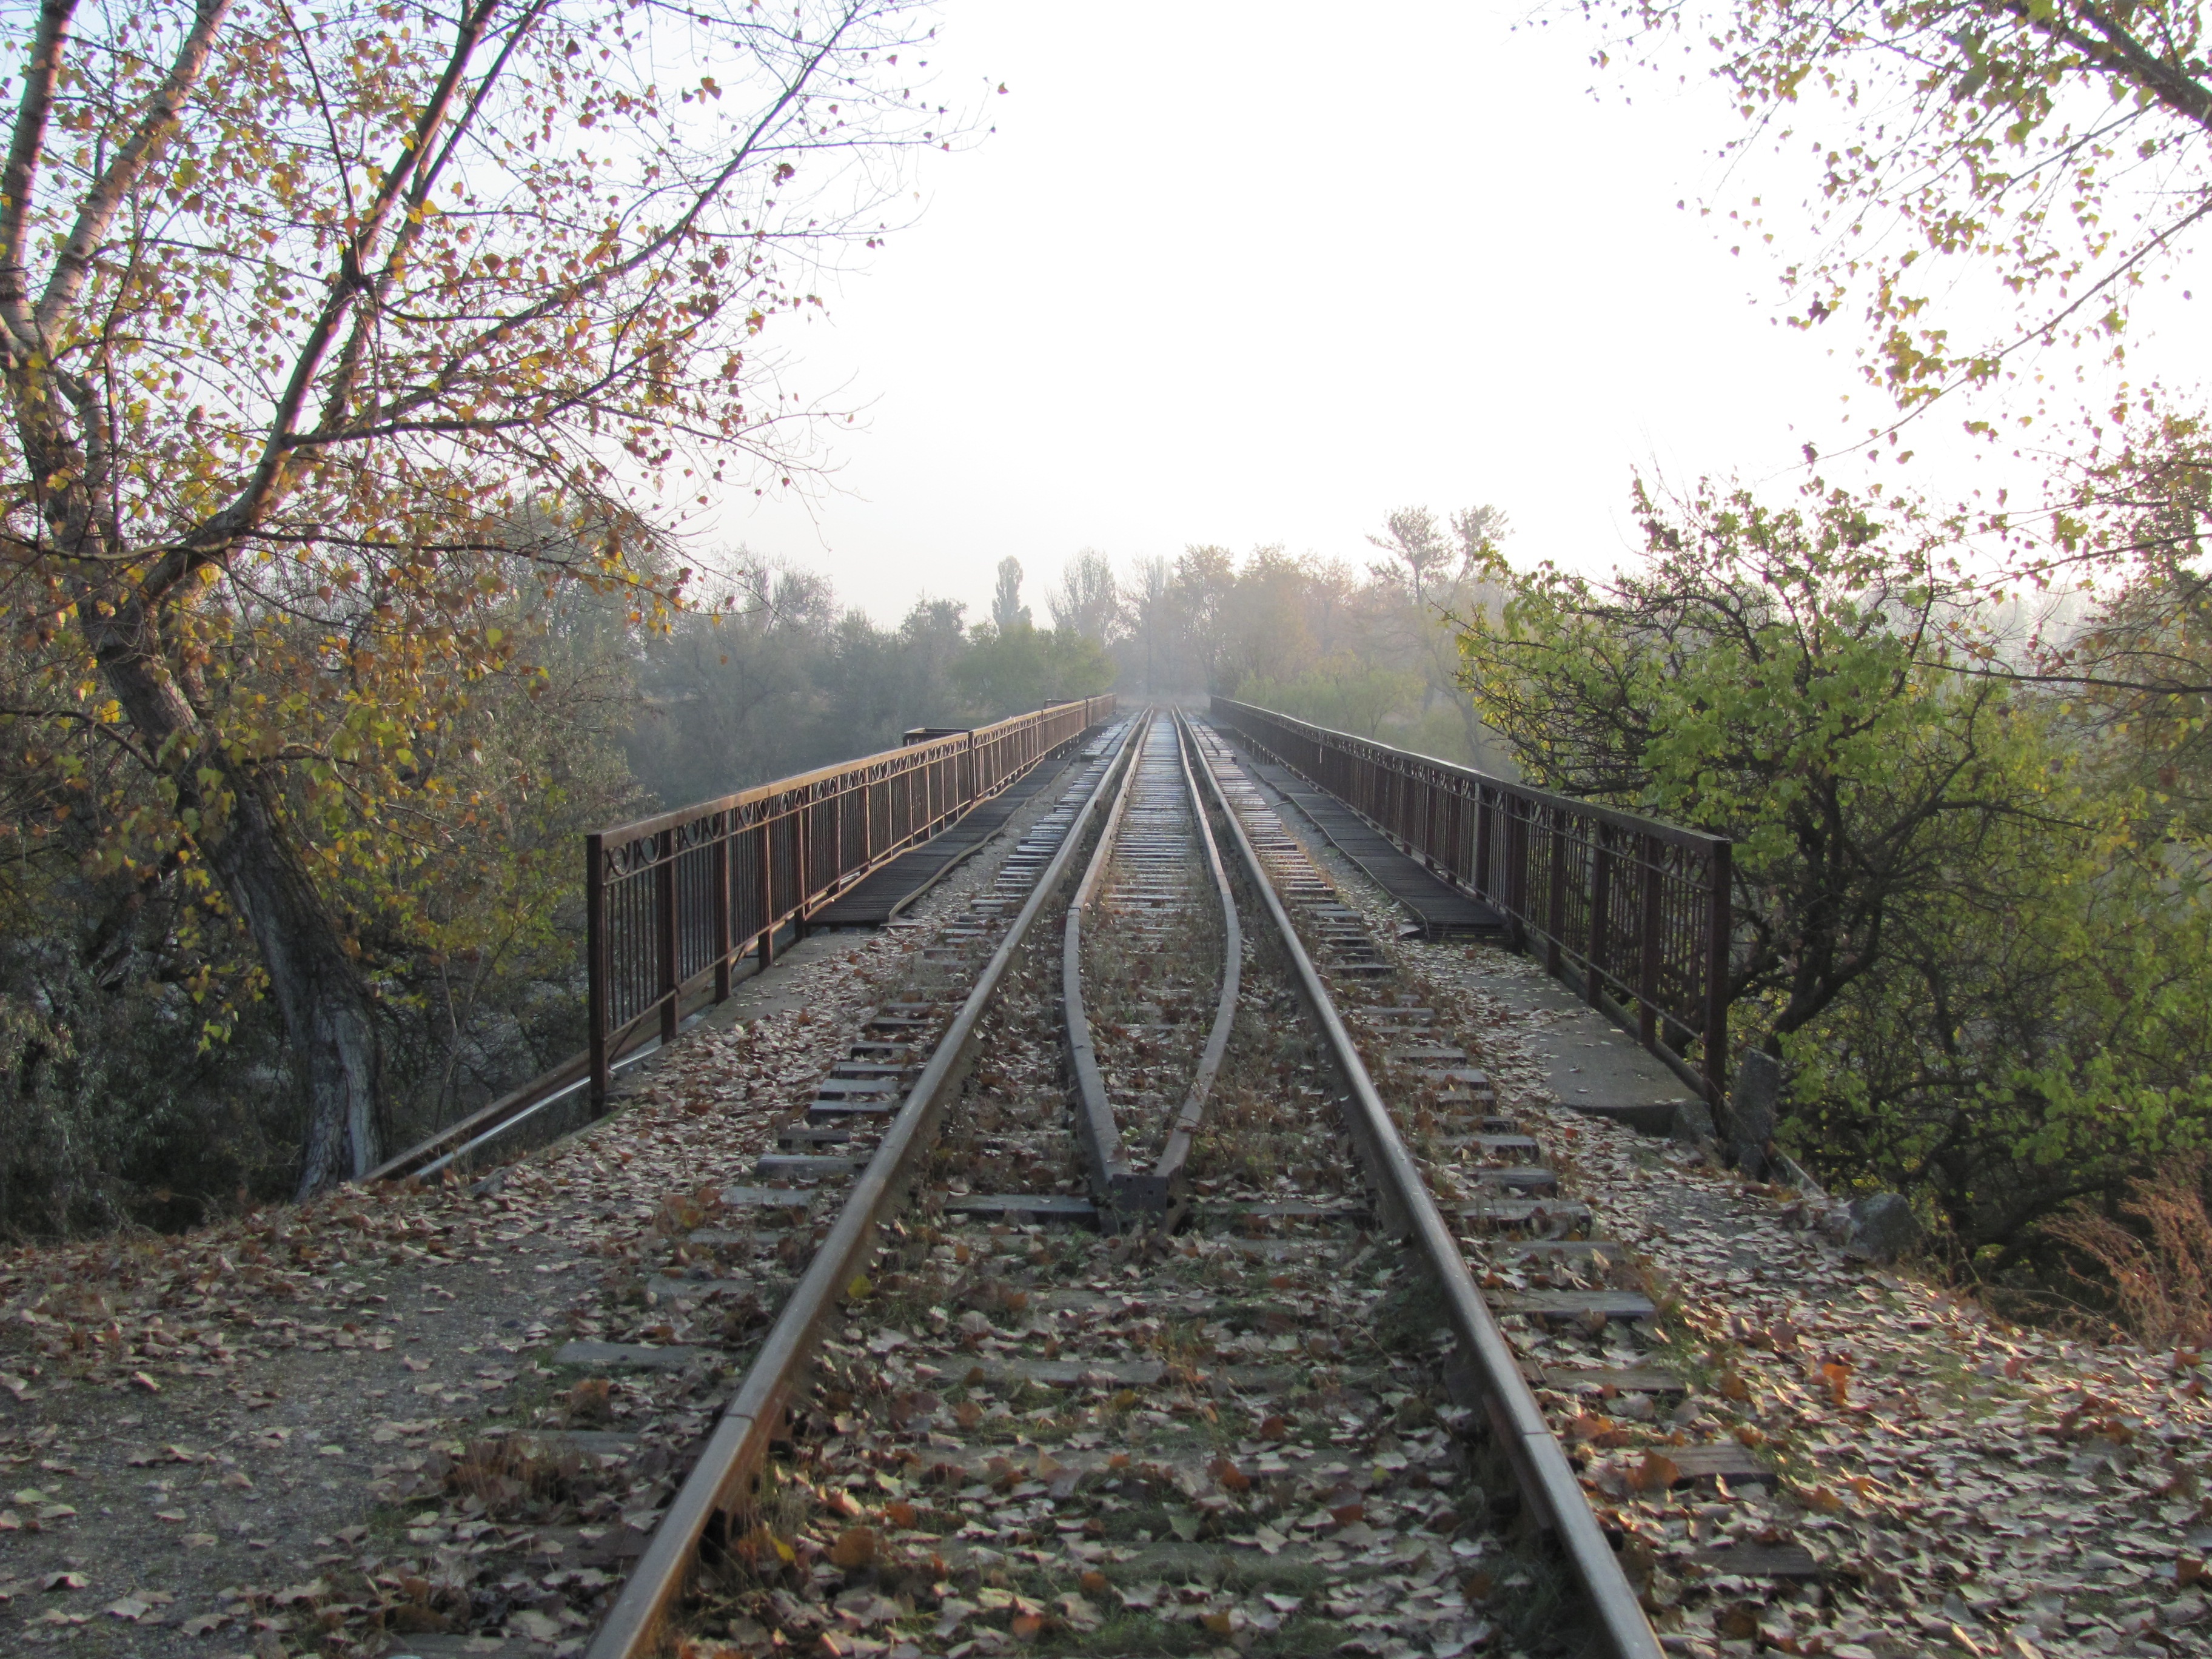
track, railway, fog, bridge, rail, train, transport, vehicle, autumn, lane, rails, sleepers, rail transport, the way, rolling stock, nonbuilding structure